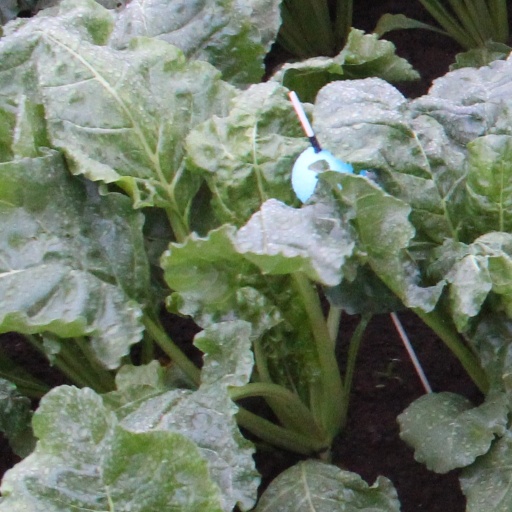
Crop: sugar beet